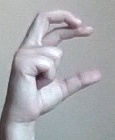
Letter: thal